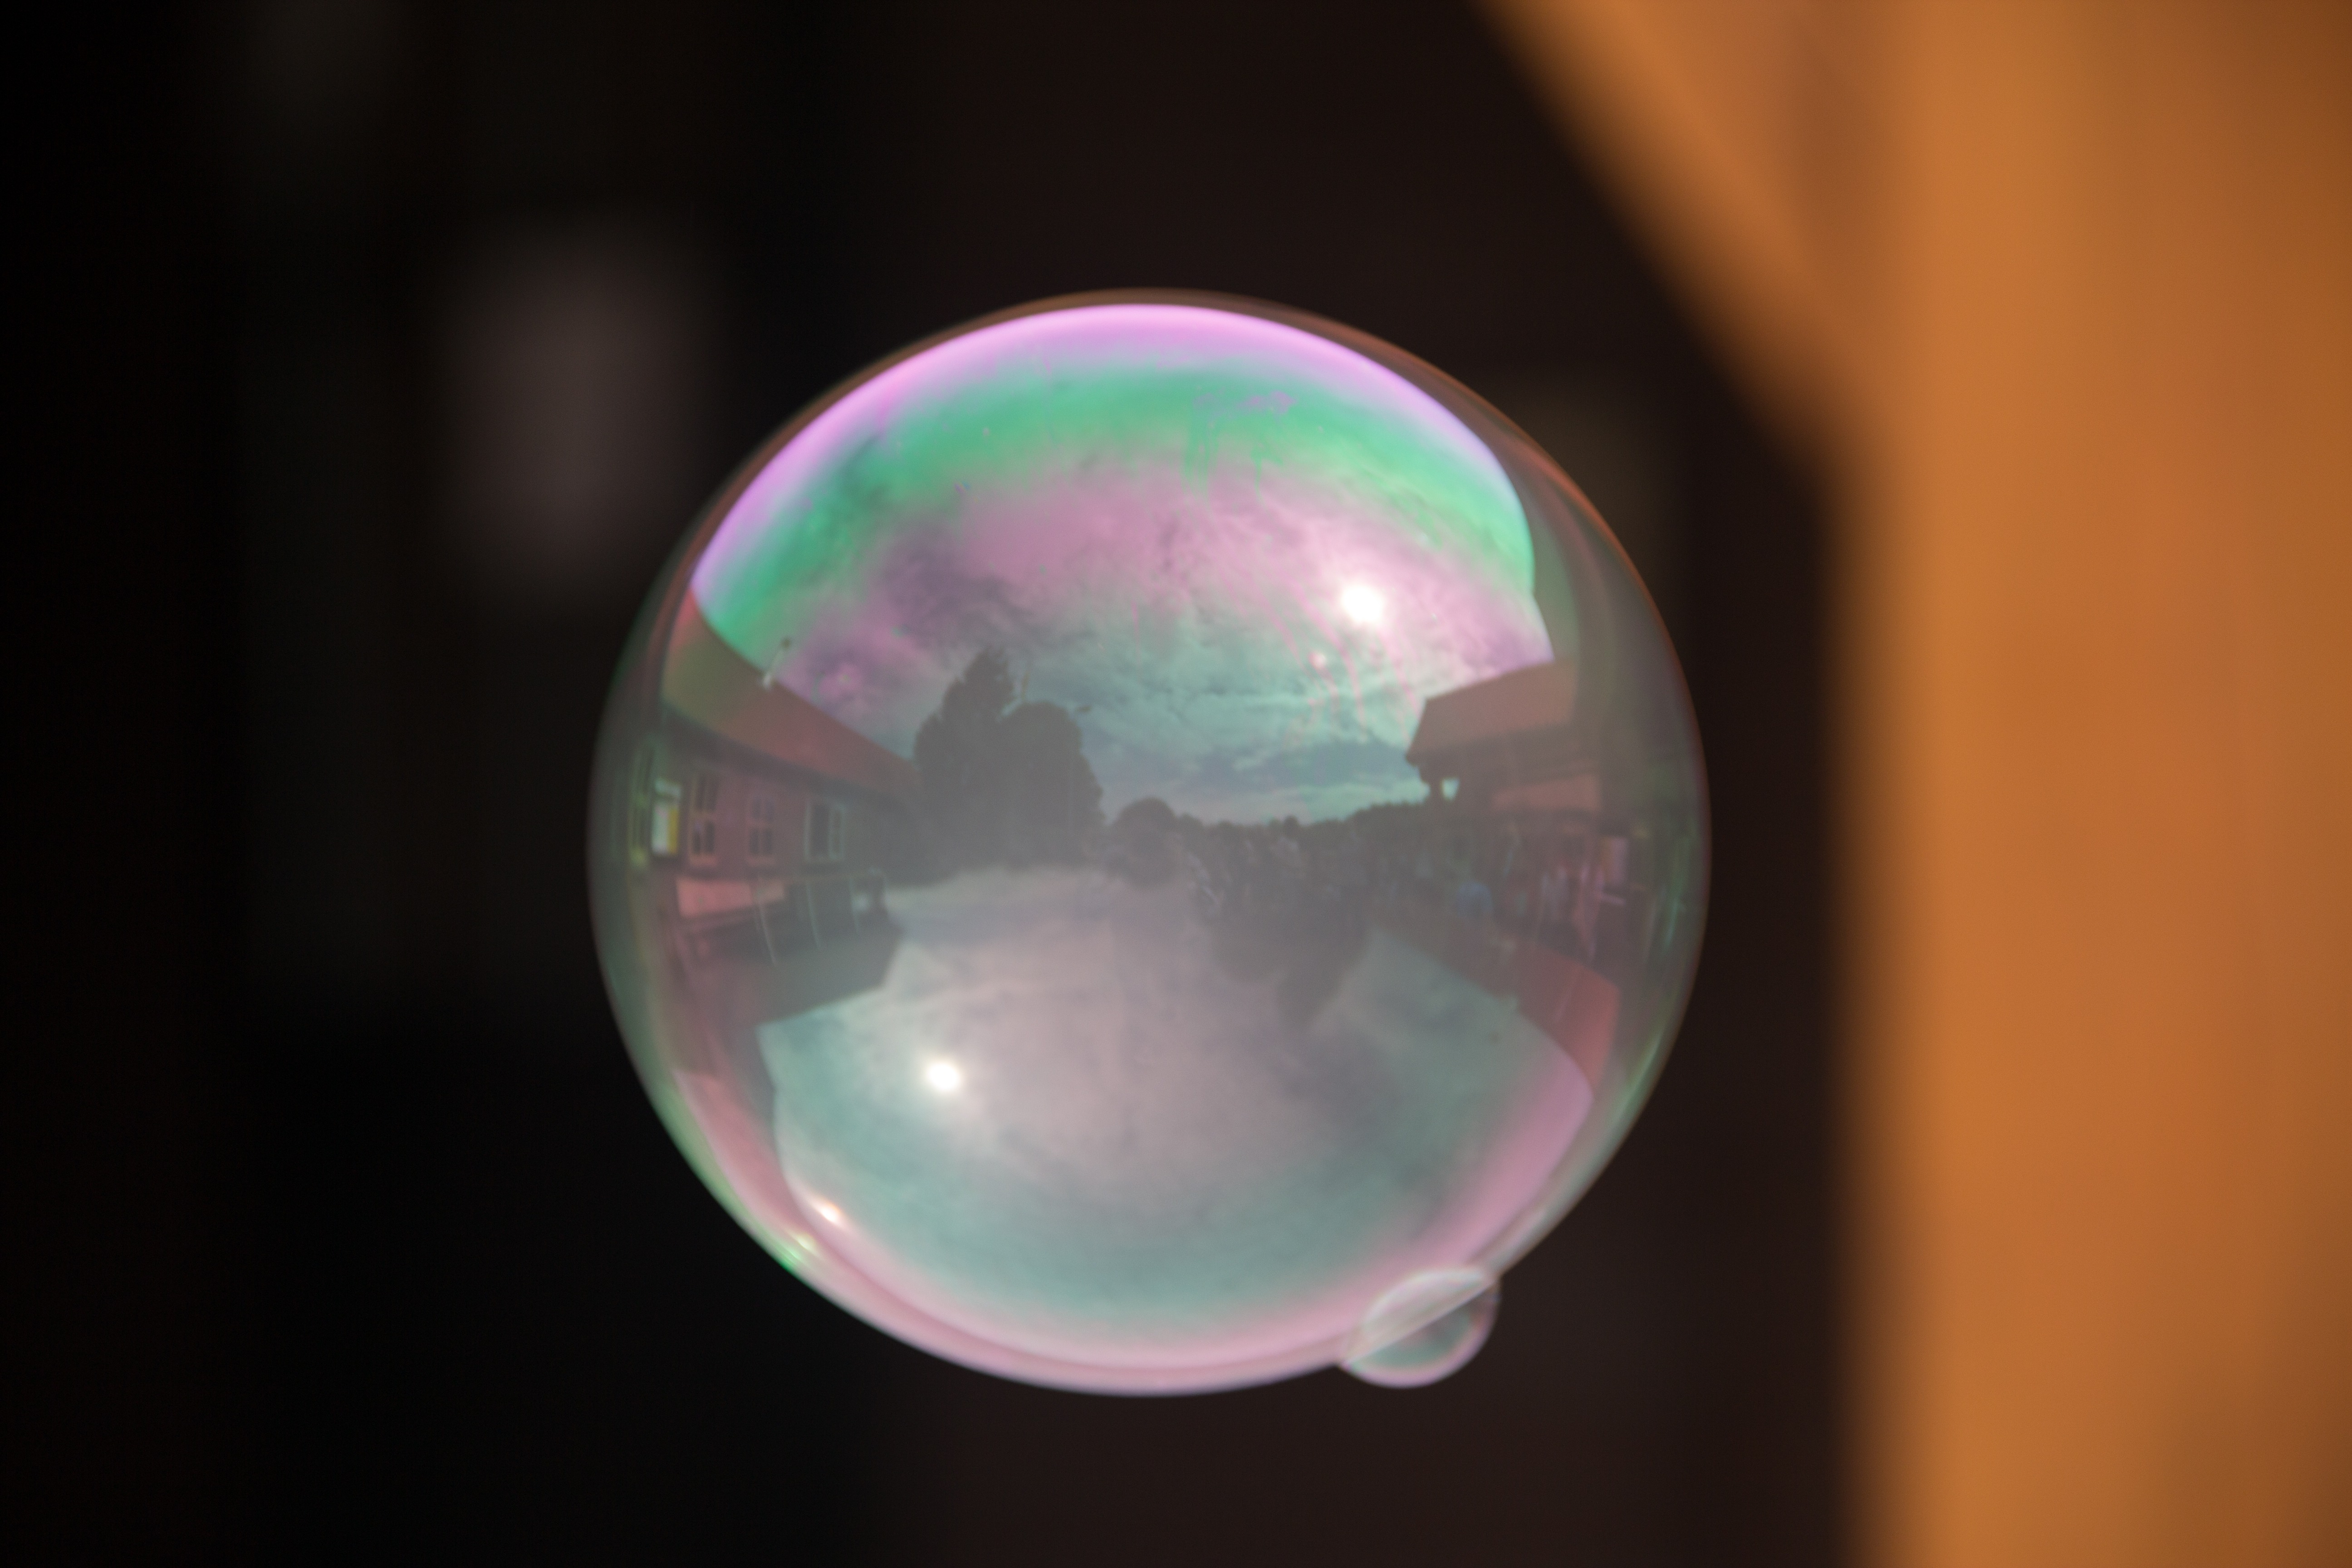
light, glass, reflection, color, lighting, bubble, circle, jewellery, soap, call, sphere, shape, gemstone, macro photography, blow bubbles, fashion accessory, liquid bubble